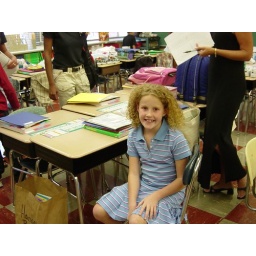
Hannah enjoys her new seat in her classroom during open house.